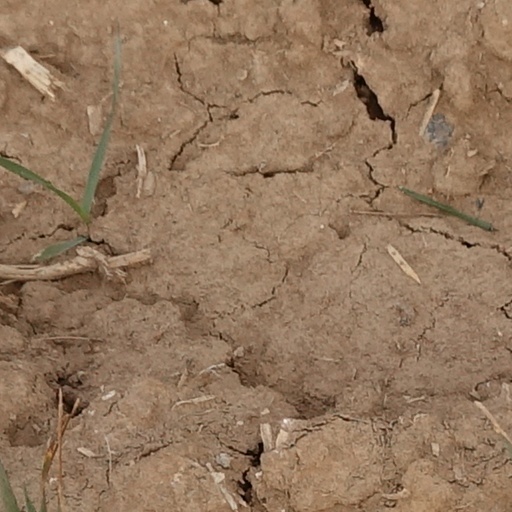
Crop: wheat